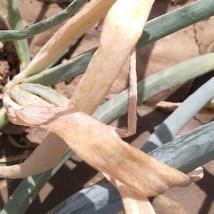
Crop: Onion
Condition: alternaria-d